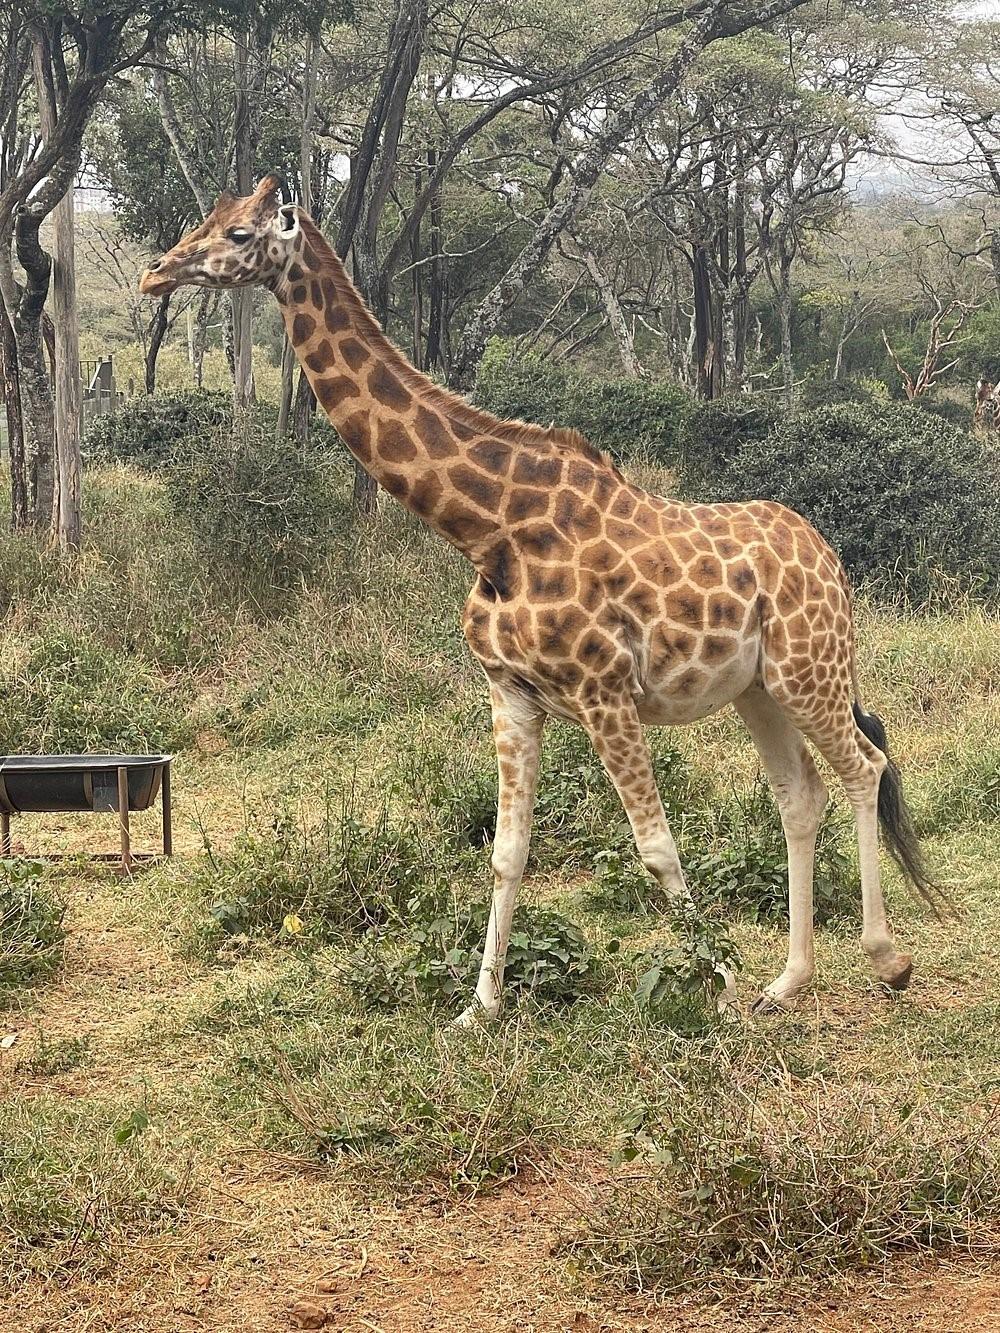
Twiga mrefu akiwa porini anatembea taratibu juu ya ardhi kavu yenye nyasi kati ya mazingira ya kuvutia yenye miti michache nyuma yake. Ni miongoni mwa vivutio vya kipekee vya wanyamapori vinavyowafikia watalii kutoka ndani na nje ya nchi